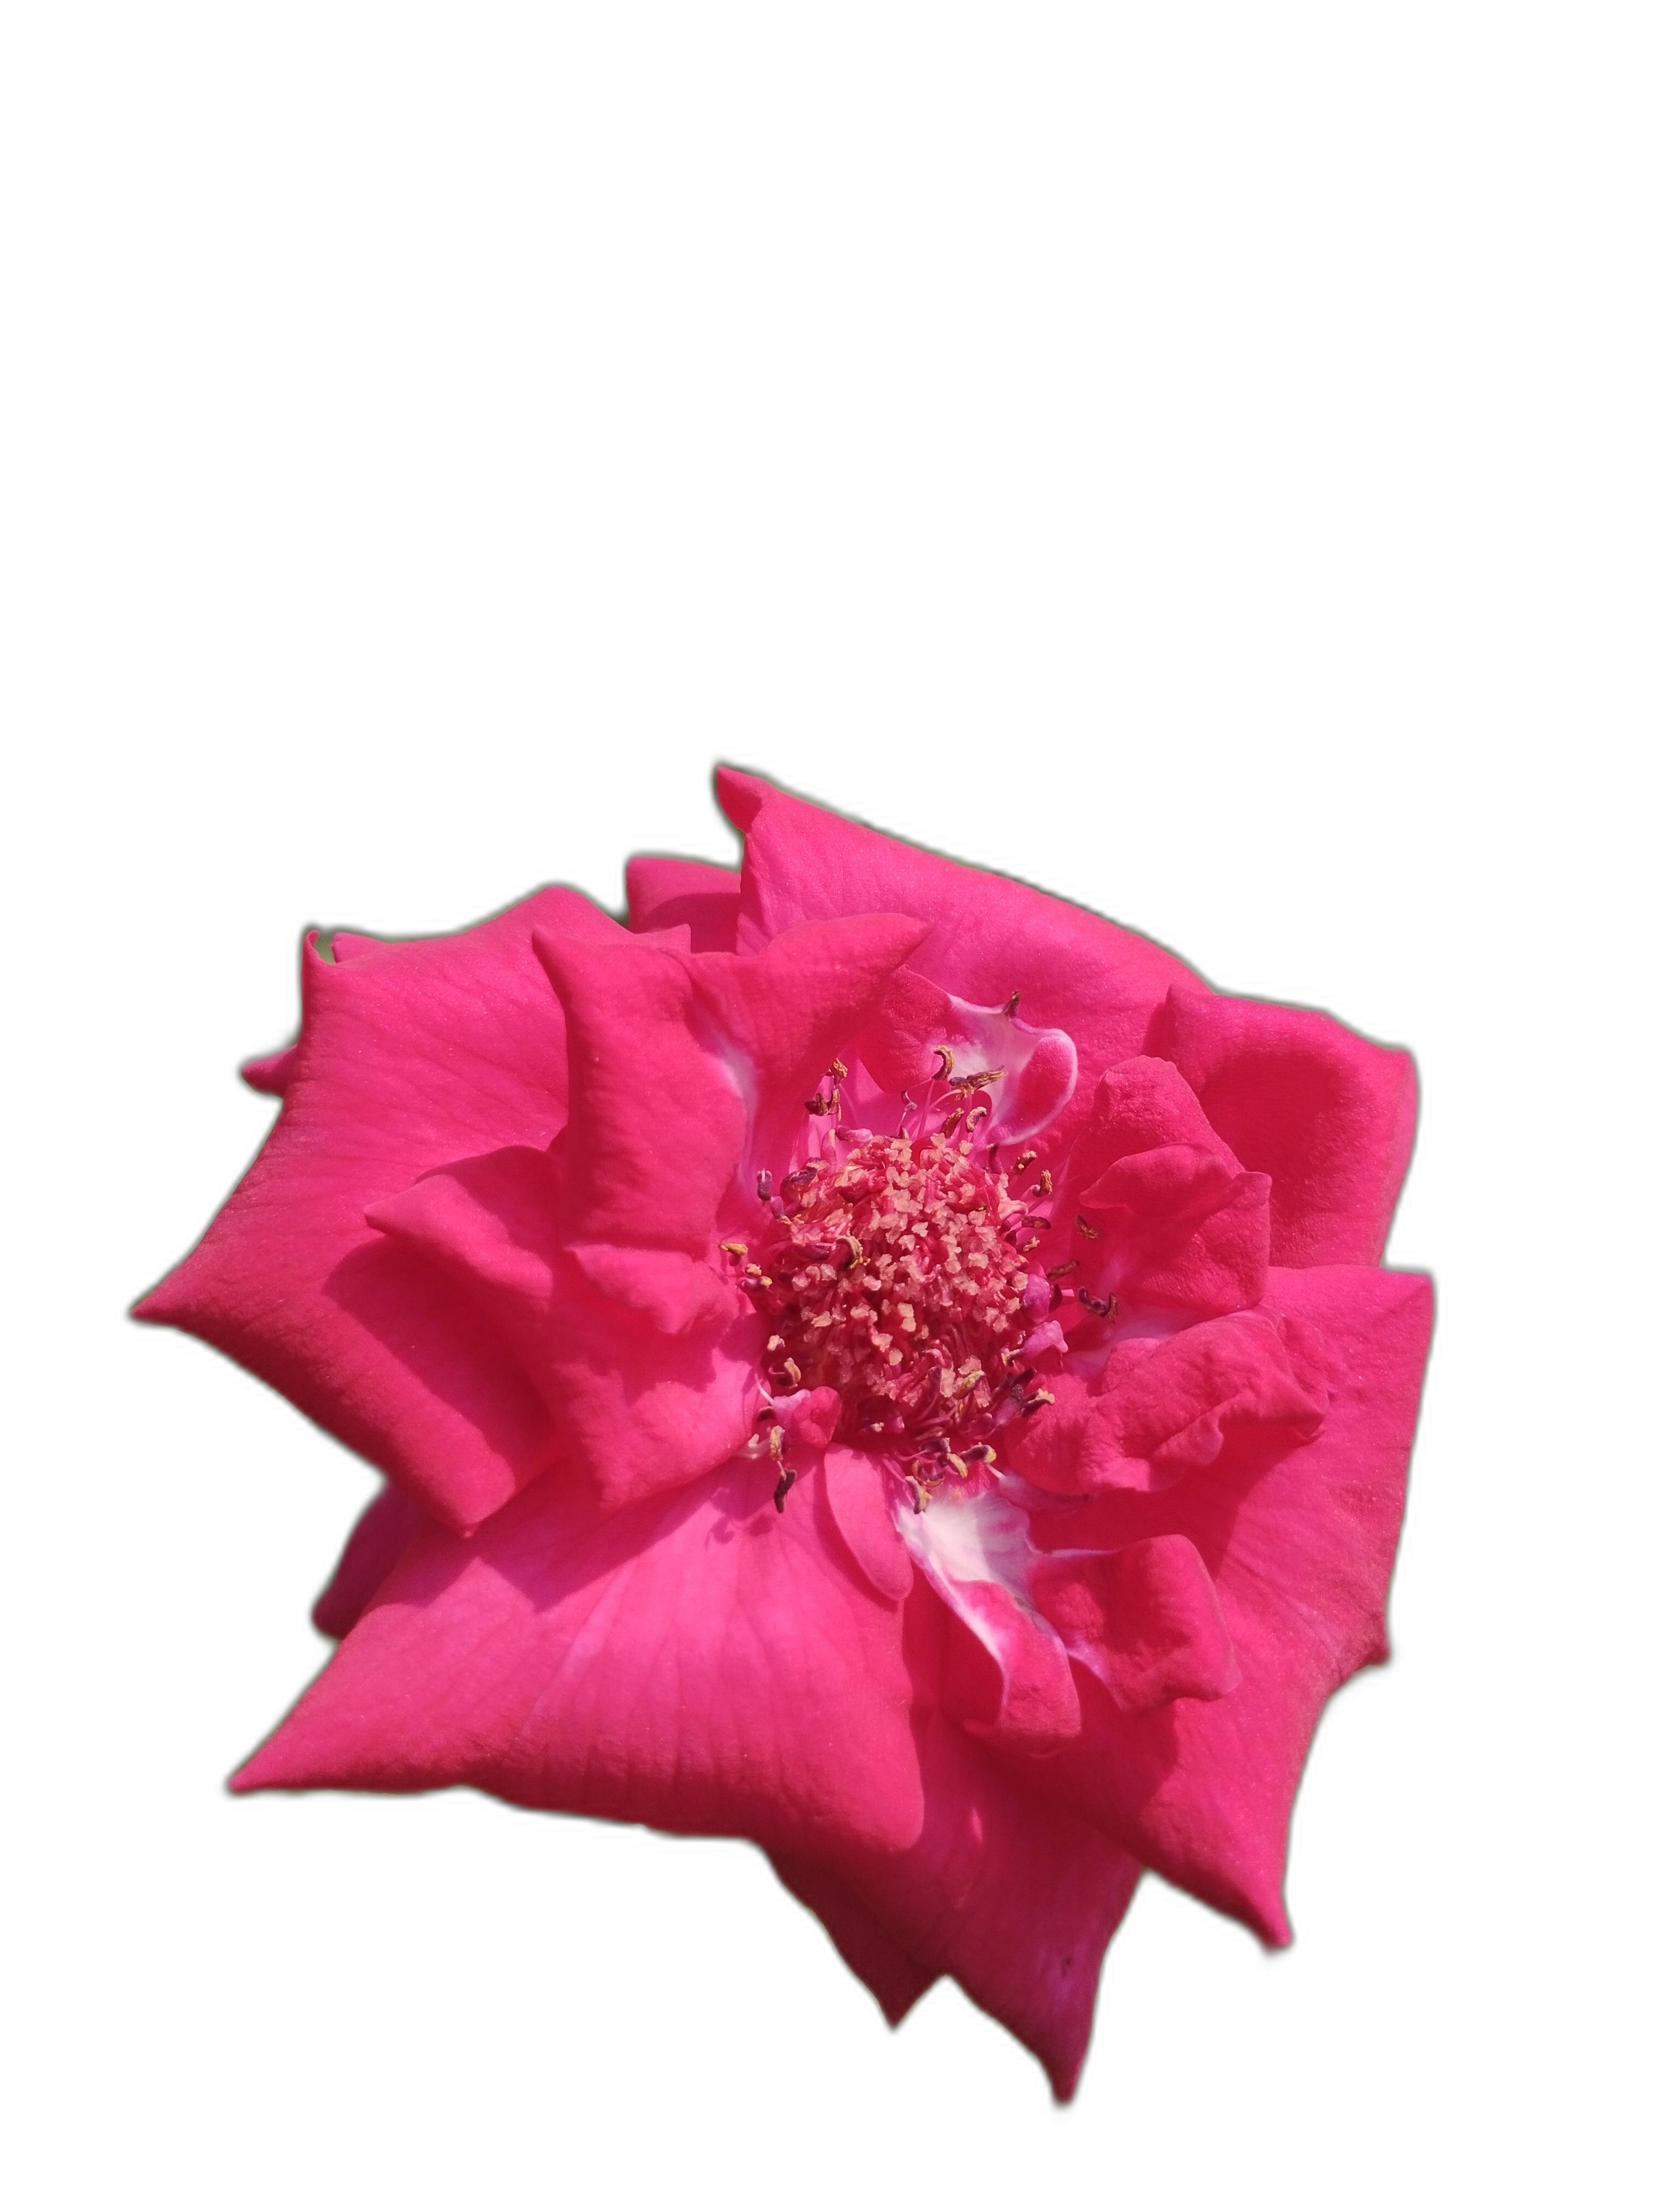
Label: Rose